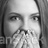
Emotion: surprise